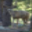
Label: deer